Mala hotpot

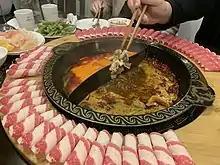
A simmering pot of mala hotpot with various ingredients

Mala hotpot is a well-known Chinese dish originating from Sichuan Province of China. It is characterised by its spicy and numbing flavour.